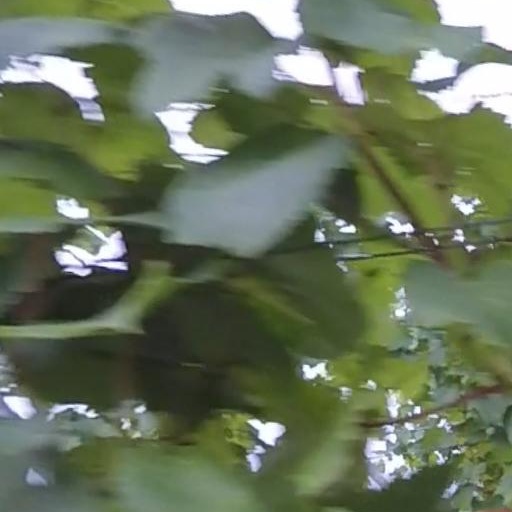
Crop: grape